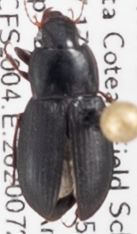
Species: Harpalus opacipennis
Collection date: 2020-07-28
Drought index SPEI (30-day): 0.39
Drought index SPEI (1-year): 1.28
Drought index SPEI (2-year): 2.09